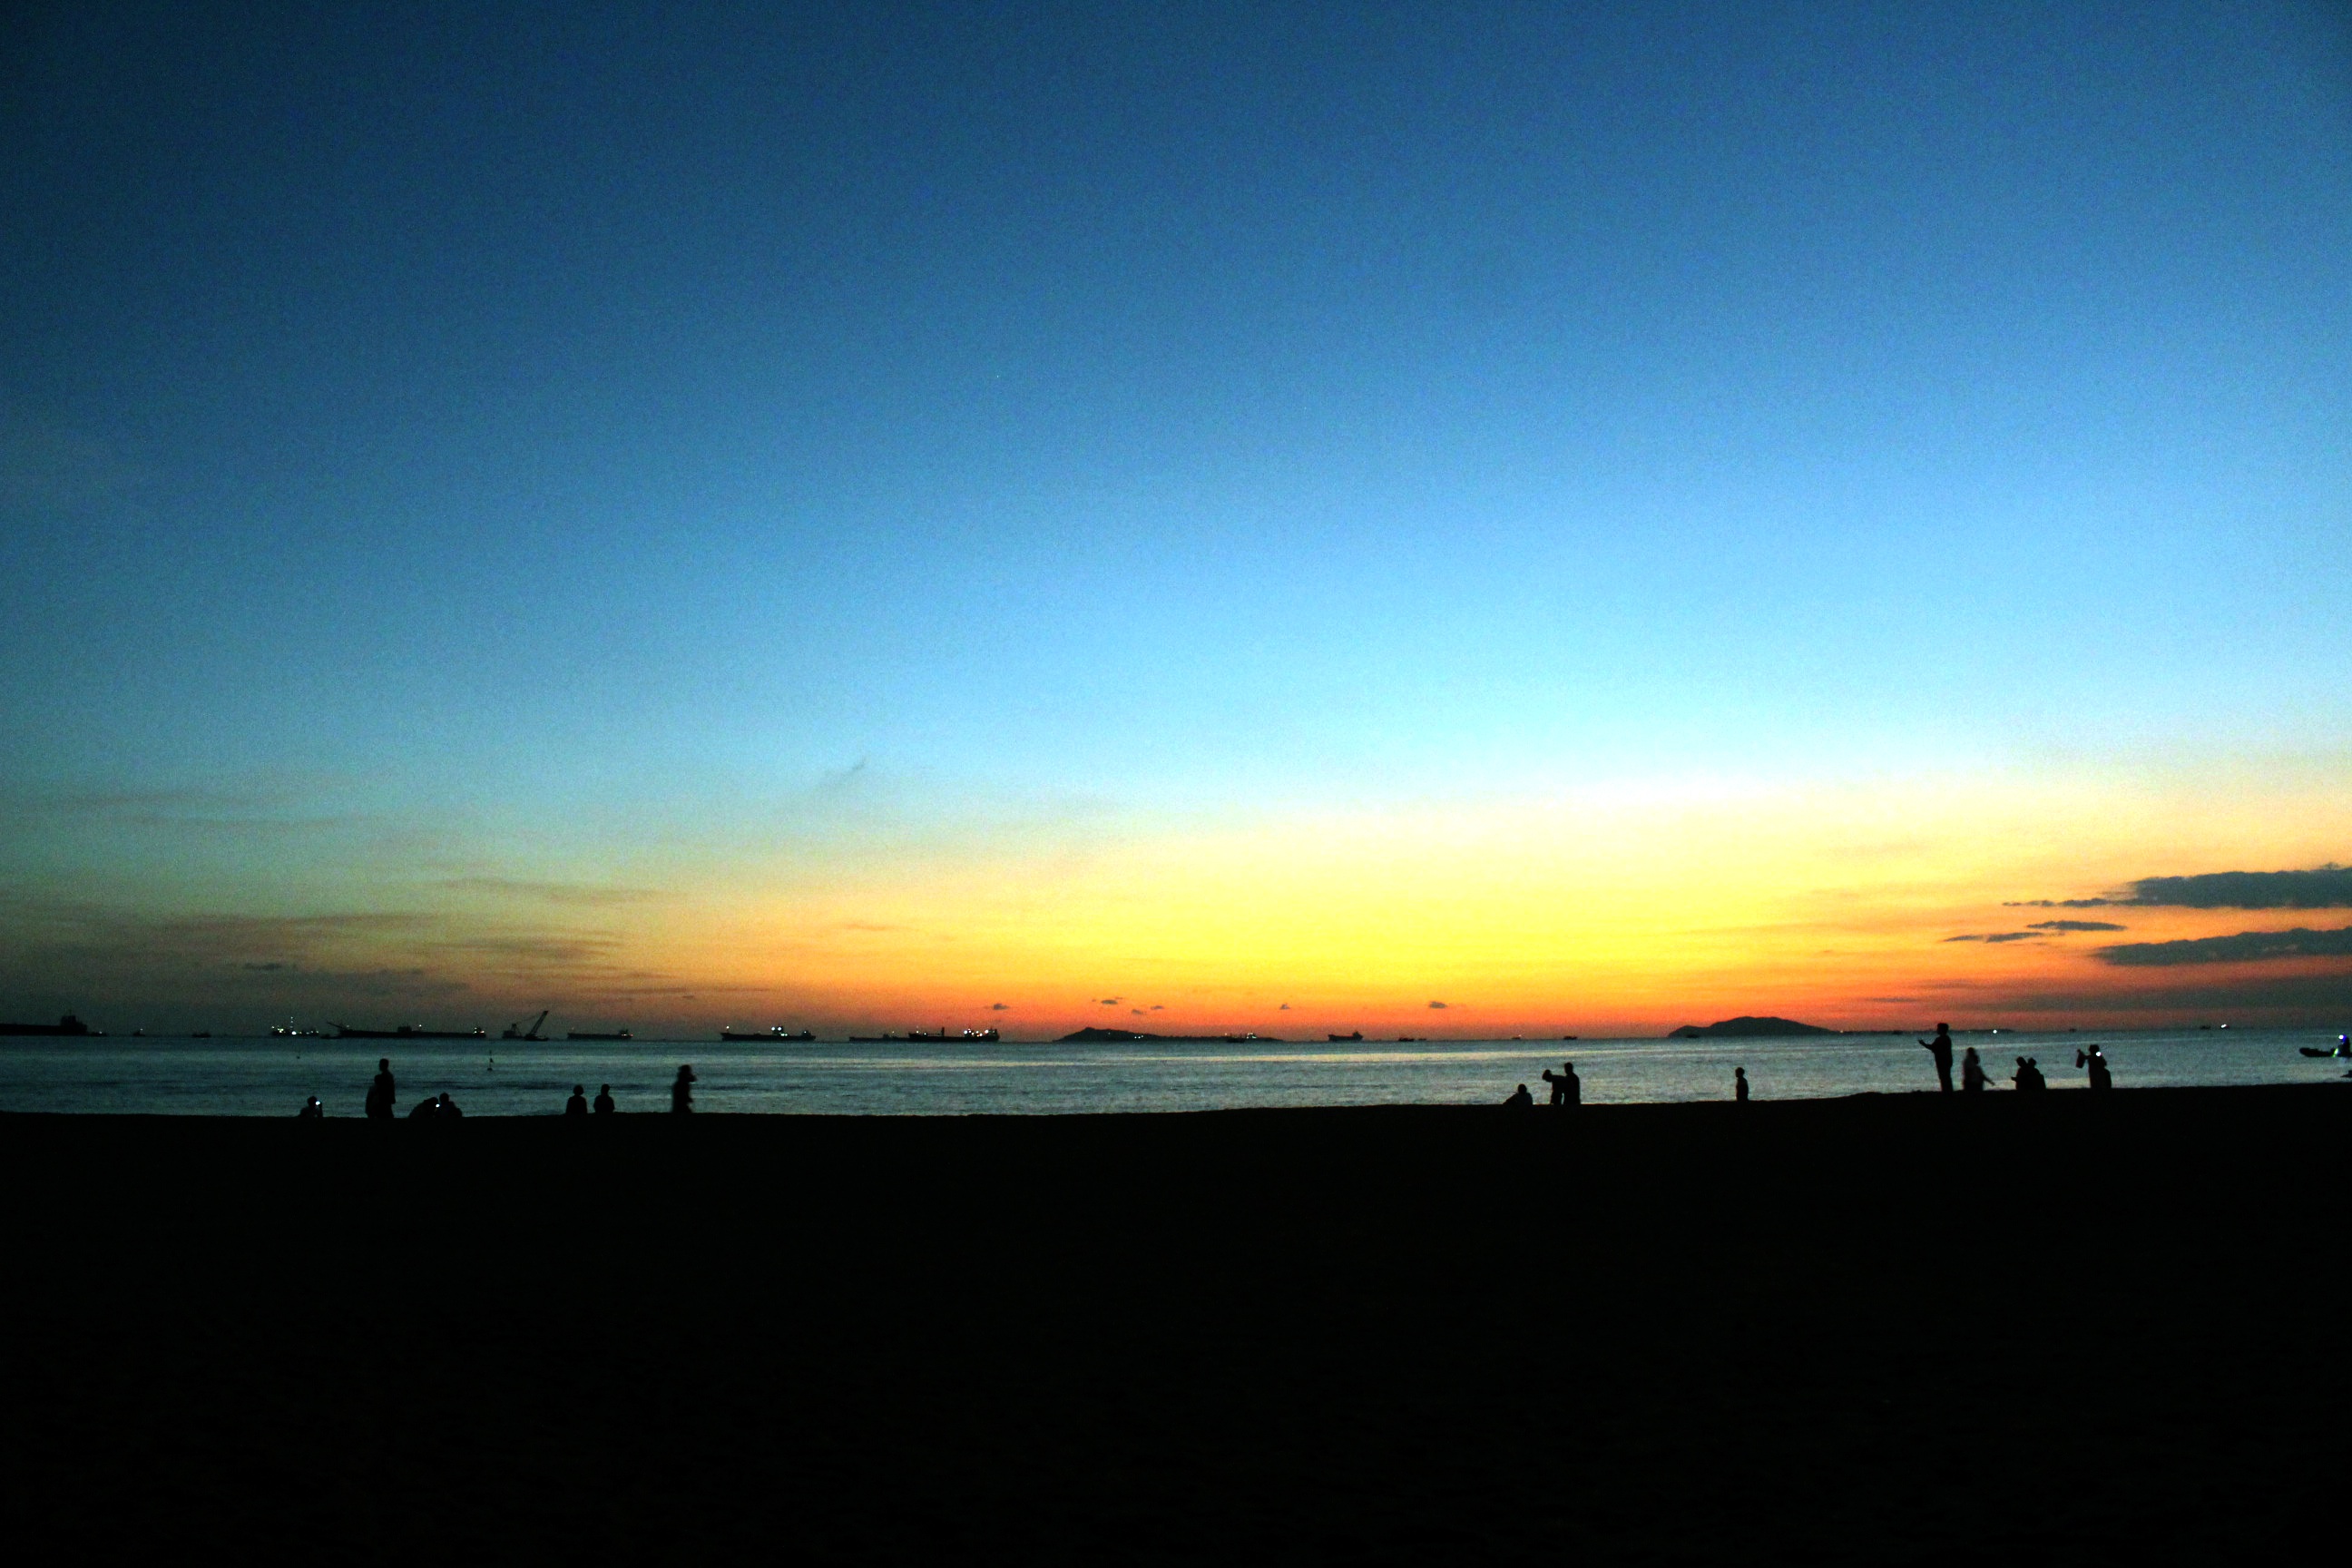
beach, sea, coast, ocean, horizon, cloud, sky, sun, sunrise, sunset, sunlight, morning, wave, dawn, atmosphere, dusk, evening, afterglow